MTELP Series

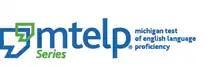
Logo

The Michigan Test of English Language Proficiency (MTELP Series) is used by institutions to measure the achievement and progress of English language learners within a language program. It is produced by CaMLA, a not-for-profit collaboration between the University of Michigan and the University of Cambridge.